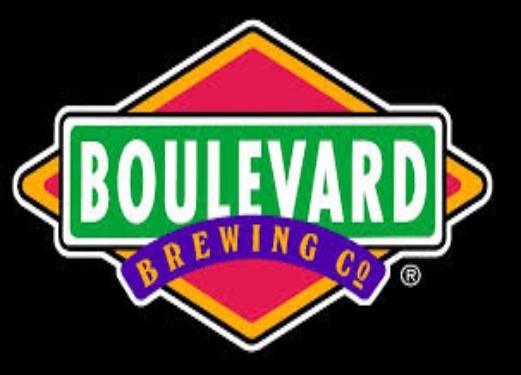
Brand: Boulevard
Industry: Necessities